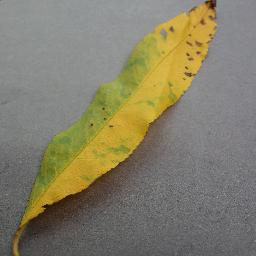
Label: Peach___Bacterial_spot